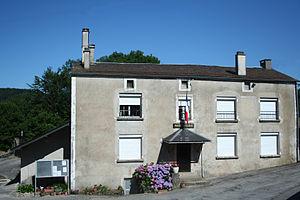
Le Margnès (Tarn) - mairie.
Le Margnès est une ancienne commune française, située dans le département du Tarn en région Occitanie.